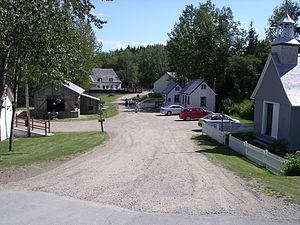
Moulin seigneurial des Éboulements (Charlevoix, Québec), aussi connu sous le nom de Moulin de Sales Laterrière. Sur la photo, à partir de la gauche
Cet article recense les lieux patrimoniaux de la Capitale-Nationale inscrits au répertoire des lieux patrimoniaux du Canada, qu'ils soient de niveau provincial, fédéral ou municipal.
Les Éboulements est une municipalité située dans la MRC de Charlevoix, dans la région de la Capitale-Nationale de la province de Québec au Canada.
Cette liste recense les biens du patrimoine immobilier de la Capitale-Nationale inscrits au répertoire du patrimoine culturel du Québec. Cette liste est divisée par municipalité régionale de comté géographique.